Jackie Gleason

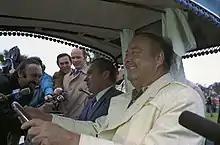
Gleason and President Richard Nixon in a golf cart with an audience in February 1973

For many years, Gleason traveled only by train; his fear of flying arose from an incident in his early film career when he was flying back and forth to Los Angeles for relatively minor film work. During one flight to New York, two of the plane's engines stopped, and the pilot executed an emergency landing in Tulsa, Oklahoma. Gleason borrowed $200 from a Tulsa hardware-store owner to purchase a train passage to New York.